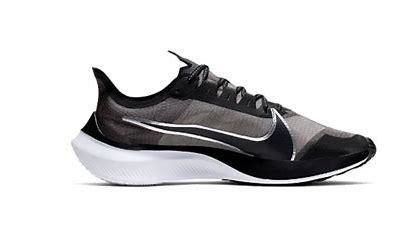
Brand: Nike
Model: Zoom Gravity